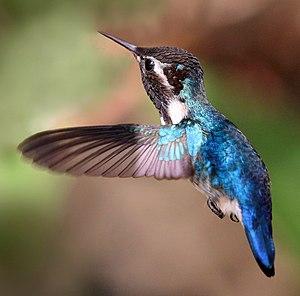
Le Colibri d'Elena, colibri d'Helen, ou colibri-abeille, est une espèce d'oiseau de la famille des Trochilidae. Ce nom lui a été donné en l'honneur d'Elena Booth, l'épouse d'un ami de Juan Gundlach, célèbre naturaliste allemand qui a séjourné pendant plusieurs années à Cuba. D'après Alan P. Peterson, c'est une espèce monotypique.